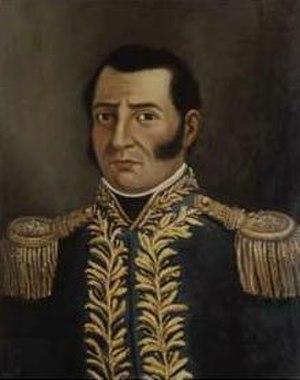
José Prudencio Padilla fut un amiral colombien, et un chef militaire des luttes pour l'indépendance de l'Amérique du Sud.